Königstein im Taunus

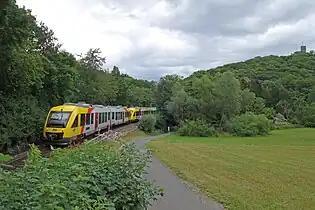
LINT 41 railcar underneath Königstein Castle heading for Frankfurt

Königstein is advantageously placed for driving. By way of Federal Highways B8 and B455, which meet in town at a roundabout, Autobahnen A 66 (Frankfurt-Höchst interchange), A 661 (Oberursel interchange) and A 3 (Niedernhausen interchange) can be reached in a matter of minutes. Königstein's advantageous placement, however, brings problems, too. Rush hour traffic, both in the morning and evening, regularly results in heavy traffic jams on the way into the roundabout.